Lusaka

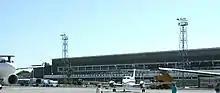
Kenneth Kaunda International Airport, main terminal

Attractions include Lusaka National Museum, the Oliver Tambo Heritage House, the Zintu Community Museum, the Freedom Statue, the Zambian National Assembly, the Agricultural Society Showgrounds (known for their annual agricultural show), the Moore Pottery Factory, the Lusaka Playhouse theatre, a cenotaph, Lusaka Golf Club, National Heroes Stadium, Woodlands Stadium, the Lusaka Central Sports Club, Kalimba Reptile Park, Mulungushi Conference Centre, Monkey Pools and the zoo, Pazuri and botanical gardens of the Munda Wanga Environmental Park.